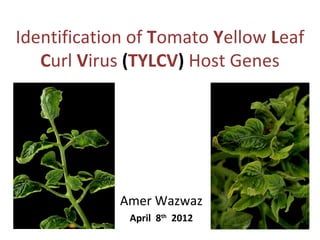
Plant: Tomato
Disease: tomato yellow leaf curl virus